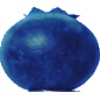
Label: Huckleberry 1